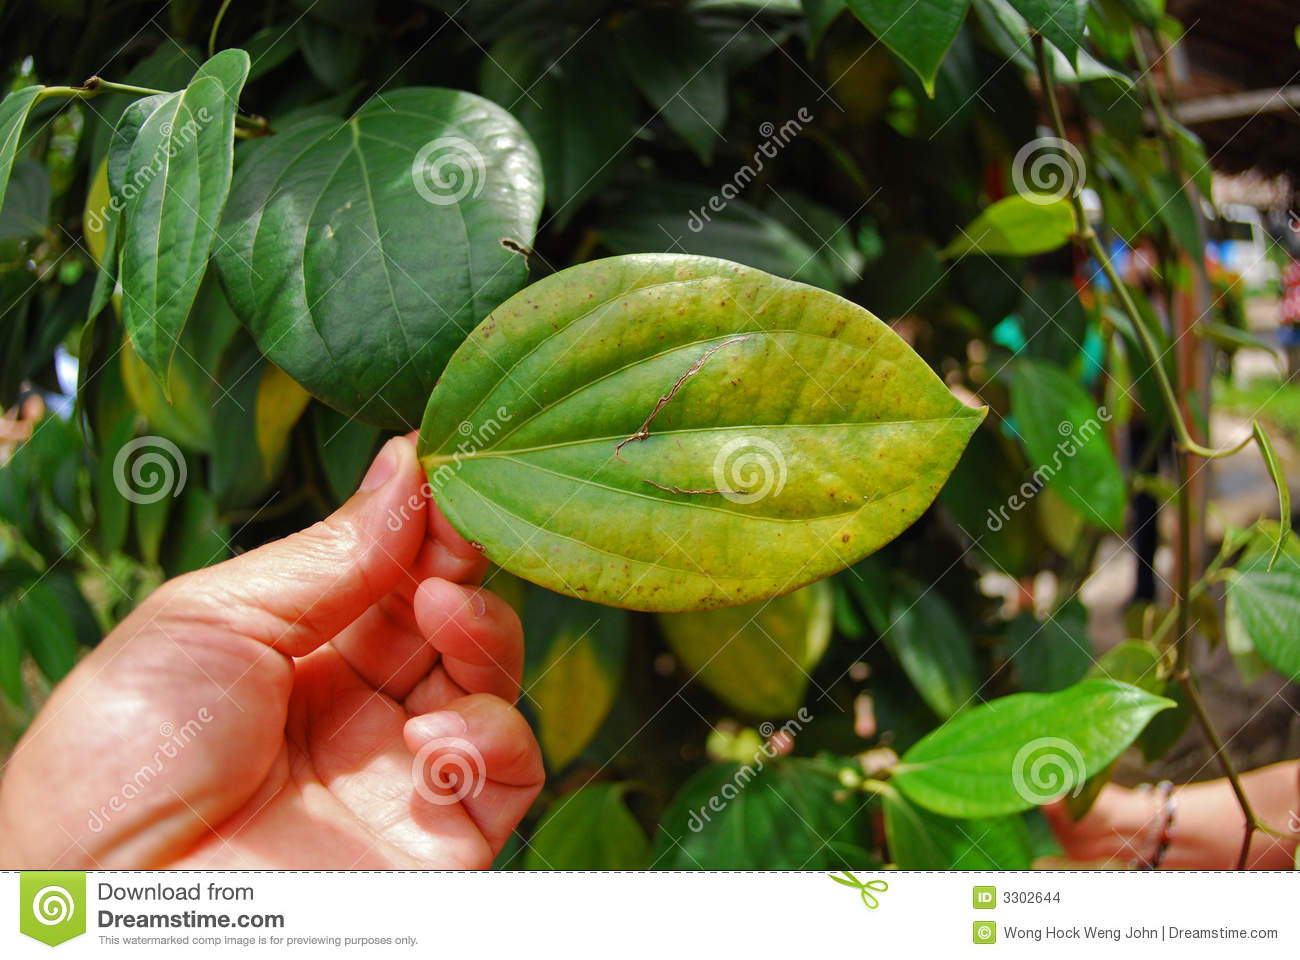
Labels: Bell_pepper leaf